Maroon-naped sunbird

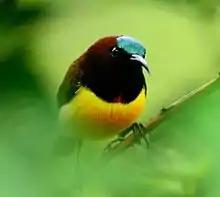
A male ssp. "daphoenonota"

Described on Ebird as "A small bird of forest and edge from the lowlands to low elevations in the mountains on the western Visayas. Has a fairly long and slightly curved bill, yellow underparts, and olive wings. Male has a black face, throat, and chest, with a purple mustache stripe and a green crown. Male is similar to Olive-backed Sunbird, but has a red spot on the chest and reddish coloration on the upper back and back of the head. The drab female resembles the female Handsome Sunbird, but lacks the yellow rump. Voice includes a jumbled, high-pitched song and a slightly wheezy, high-pitched “tsee-tsee-tsee.”